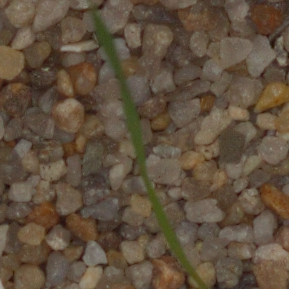
Label: black_grass